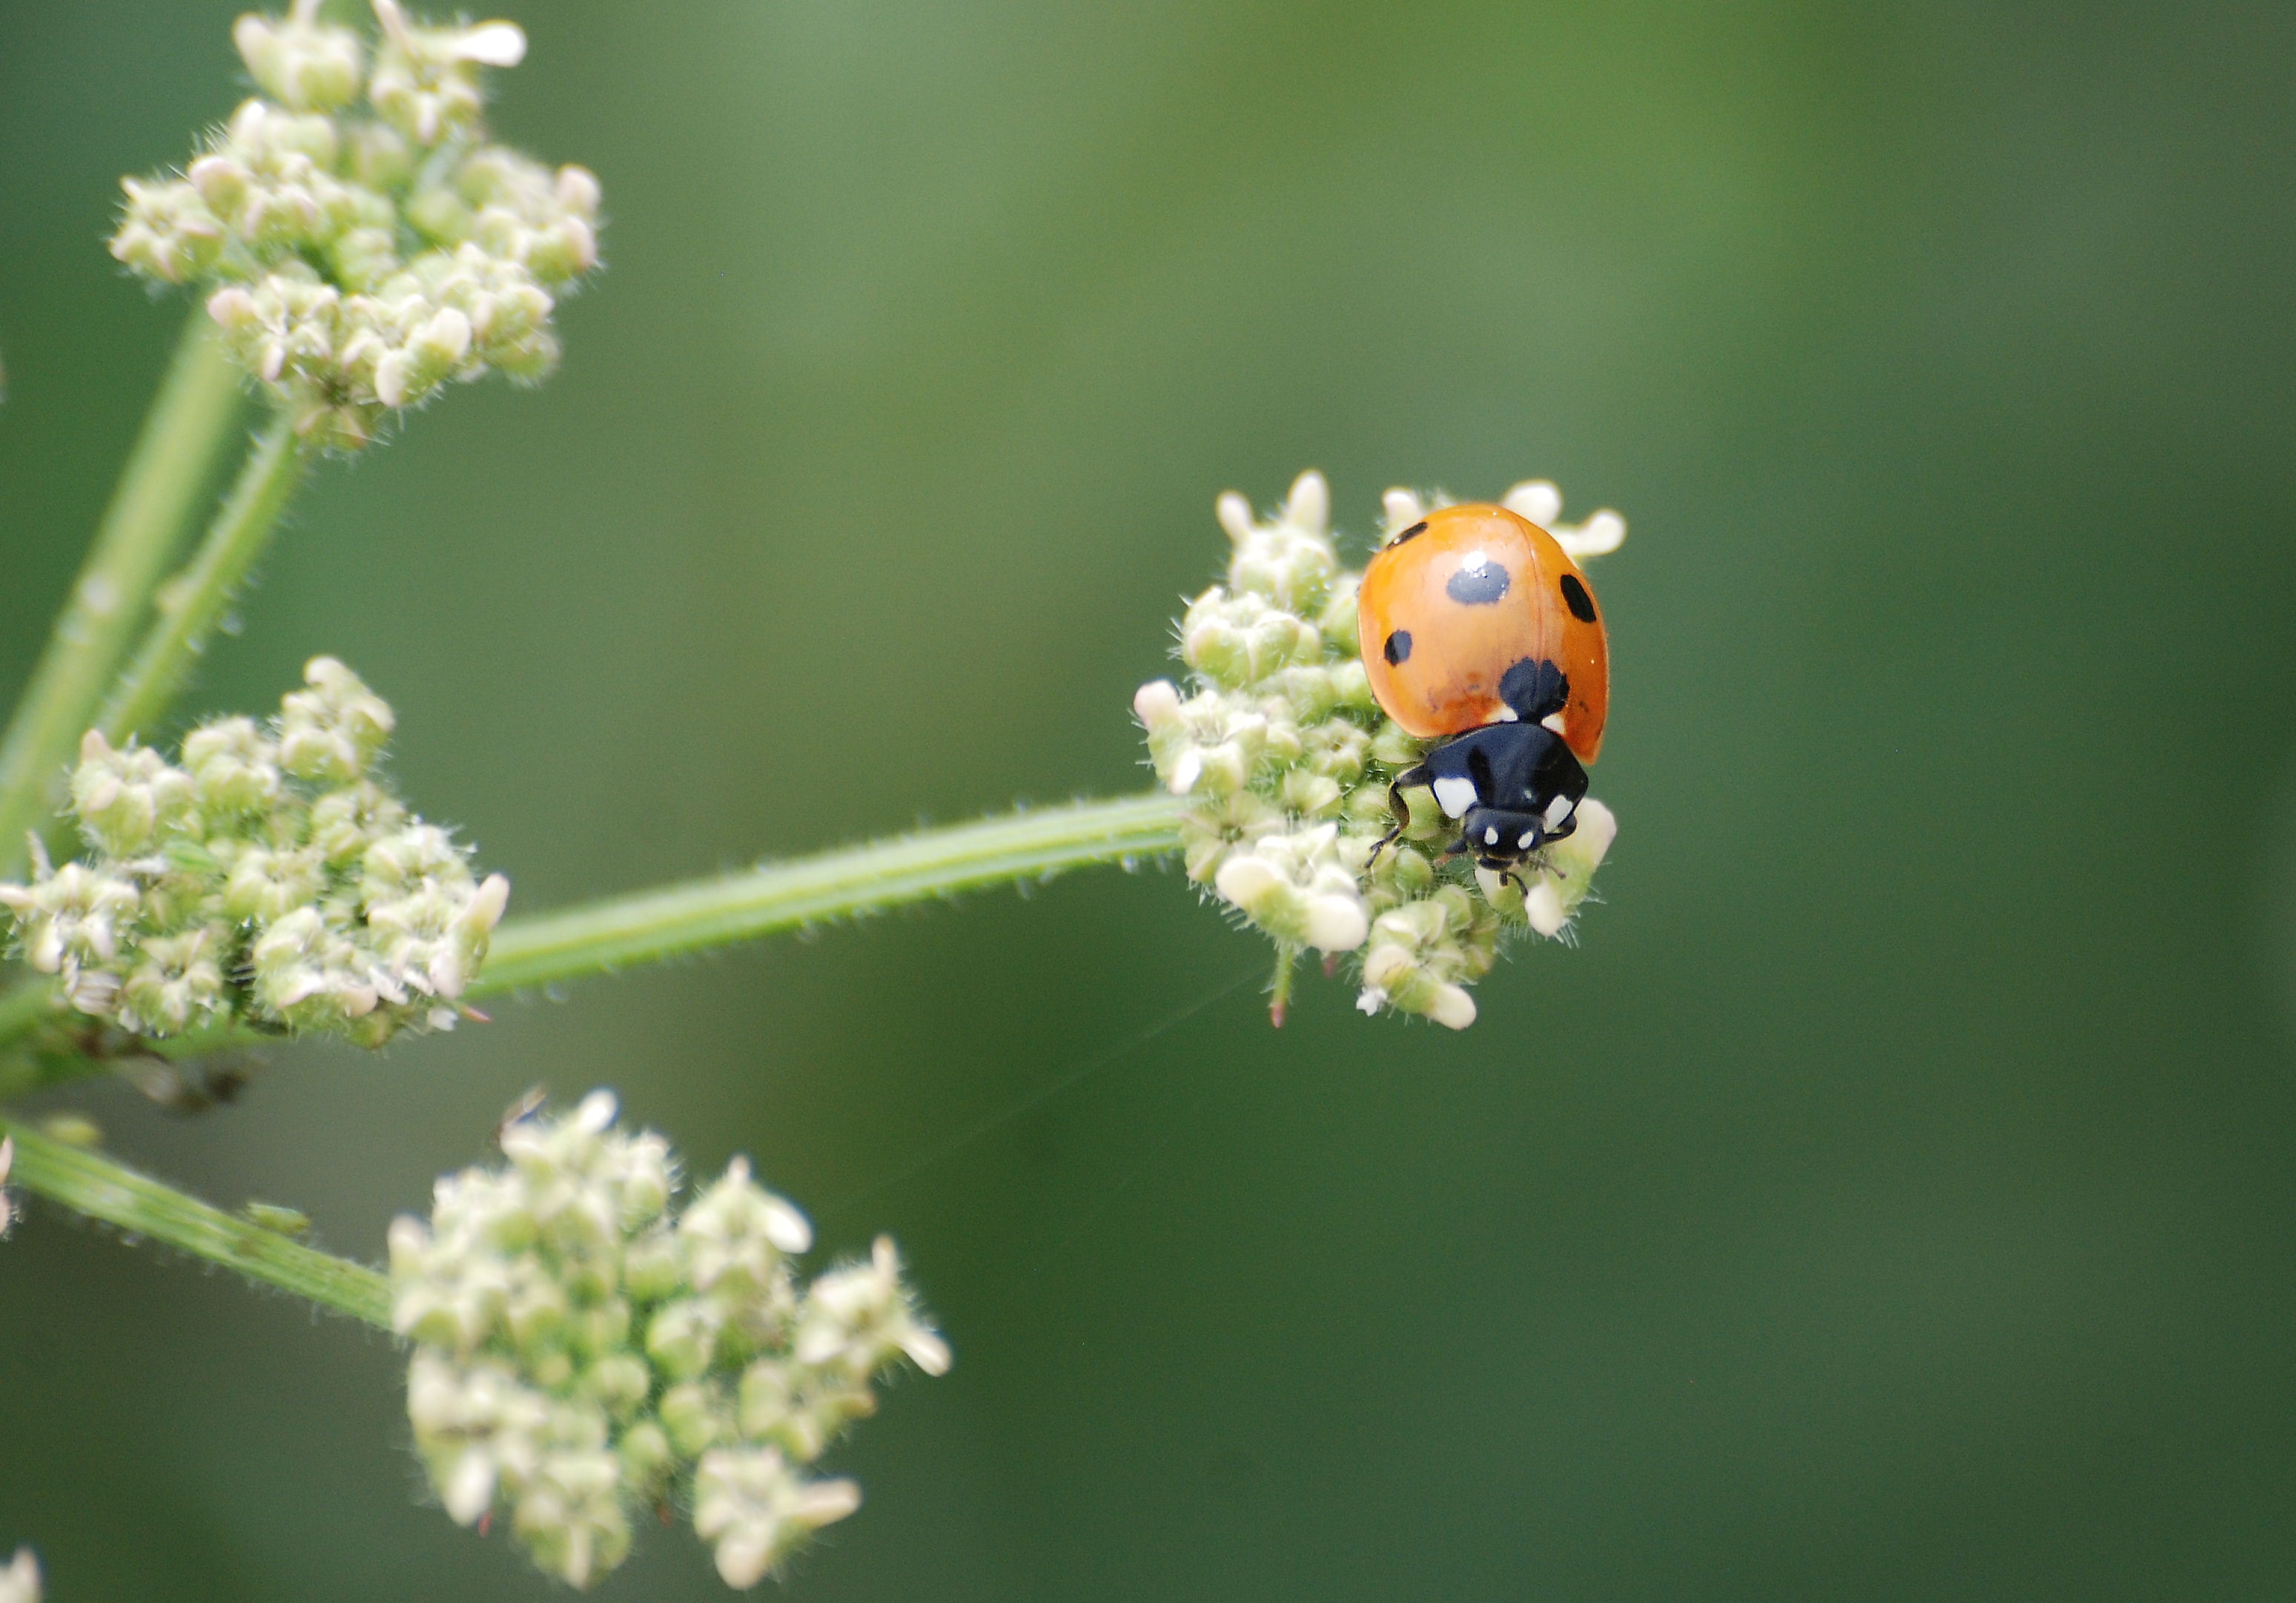
nature, blossom, plant, photography, flower, spring, green, red, insect, ladybug, bug, botany, flora, fauna, ladybird, invertebrate, wildflower, close up, beetle, nectar, coccinellidae, macro photography